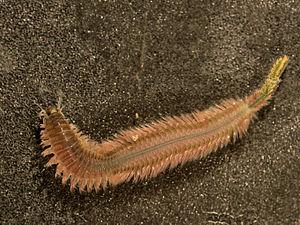
Néréis au plan d'eau de Spuikom, Ostende, Belgique.
Alitta est un genre de vers marins de la famille des Nereididae.